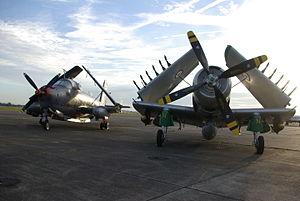
Br1050 Alizé F-AZYI et Skyraider F-AZHK au meeting Des Étoiles et des Ailes 2014 à Toulouse-Francazal.
Des étoiles et des ailes est un meeting aérien français qui se déroule tous les deux ans depuis 2014 à l'aéroport de Toulouse-Francazal, ancienne base aérienne 101 Toulouse-Francazal.